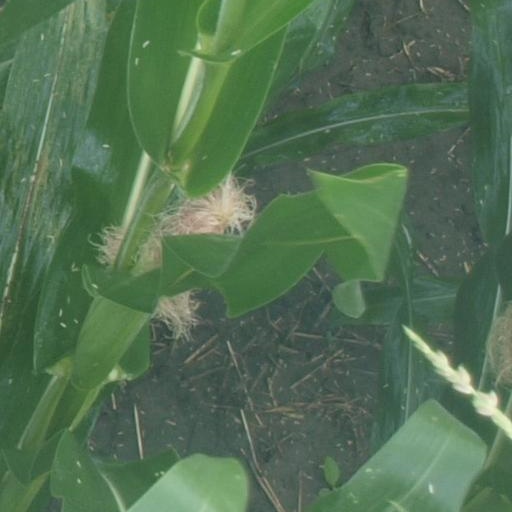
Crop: maize; corn